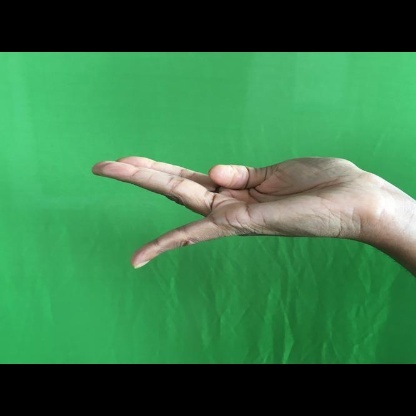
Mudra: Chaturam